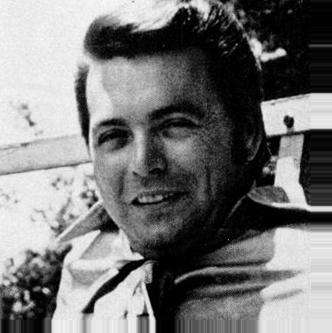
Age: 33